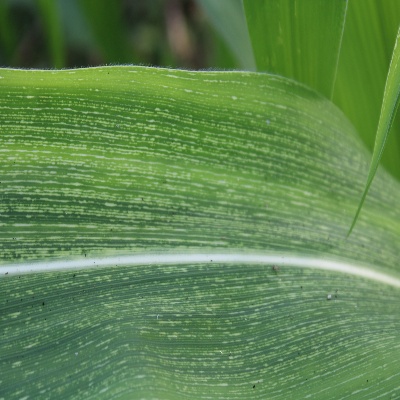
Crop: Maize
Condition: streak virus